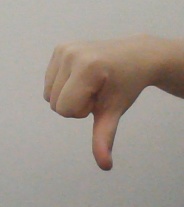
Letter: waw